Samurai (2002 film)

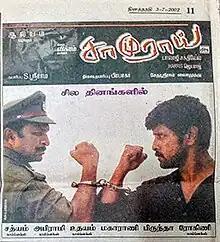
Promotional poster

Samurai is a 2002 Indian Tamil-language vigilante action thriller film written and directed by Balaji Sakthivel in his directoral debut and produced by S. Sriram. The film stars Vikram in the title role, alongside Anita Hassanandani, Jaya Seal, and Nassar. Cinematography was handled by Sethu Sriram and the music was scored by Harris Jayaraj.